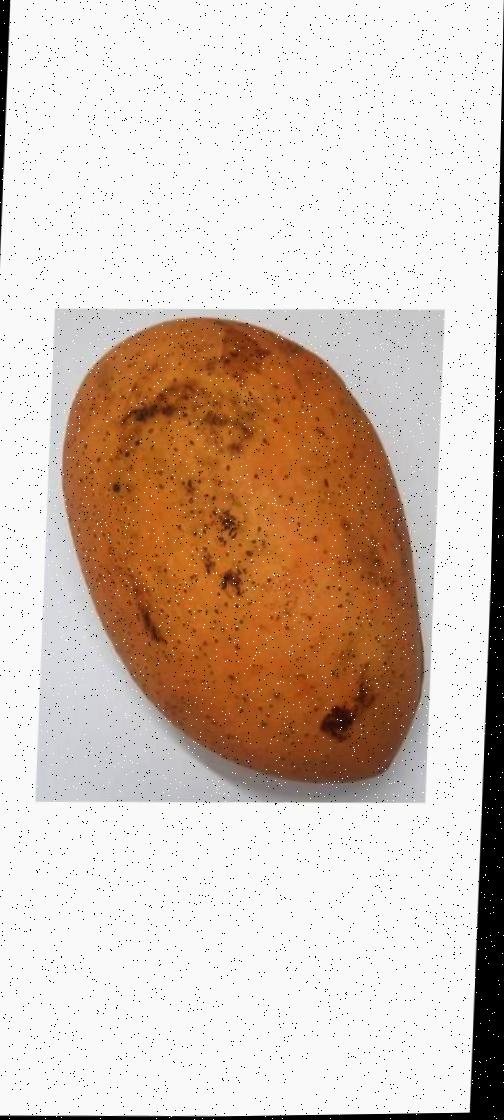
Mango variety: Ashshina Classic